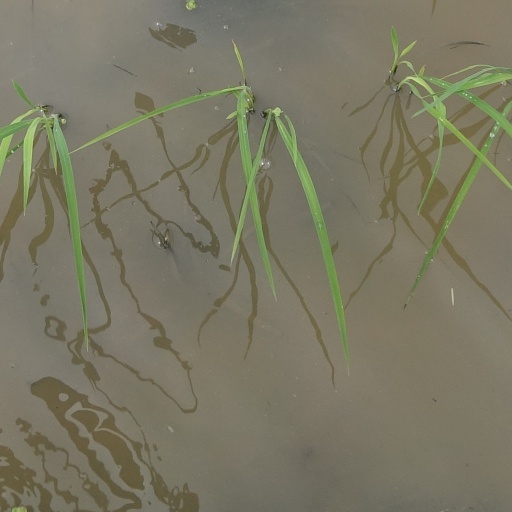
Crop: rice